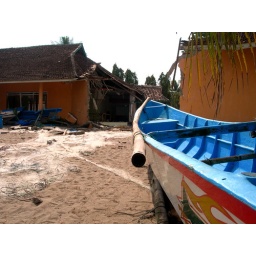
One of the fishing boat &amp;quot;stuck&amp;quot; in the west beach area of Pangandaran, after tsunami hit this area on July 17th, 2006